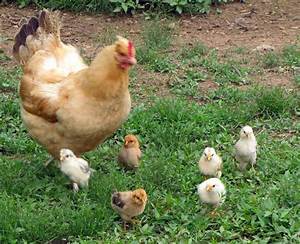
Label: chicken